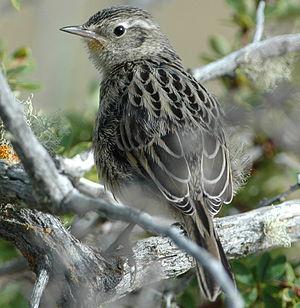
Les 29 espèces de synallaxes du genre Asthenes sont des passereaux endémique d'Amérique du Sud, proches des fourniers.
Le Synallaxe austral est une espèce de passereaux appartenant à la famille des Furnariidae.
La province de Terre de Feu est une région administrative de l'Argentine située sur la grande île de la Terre de Feu, en Patagonie argentine. L'Argentine revendique le rattachement à la province des Malouines, de l'archipel de Géorgie du Sud-et-les Îles Sandwich du Sud et d'une partie de l'Antarctique. C'est la raison pour laquelle le nom complet de la région est « Terre de Feu, Antarctique et îles de l’Atlantique sud ».